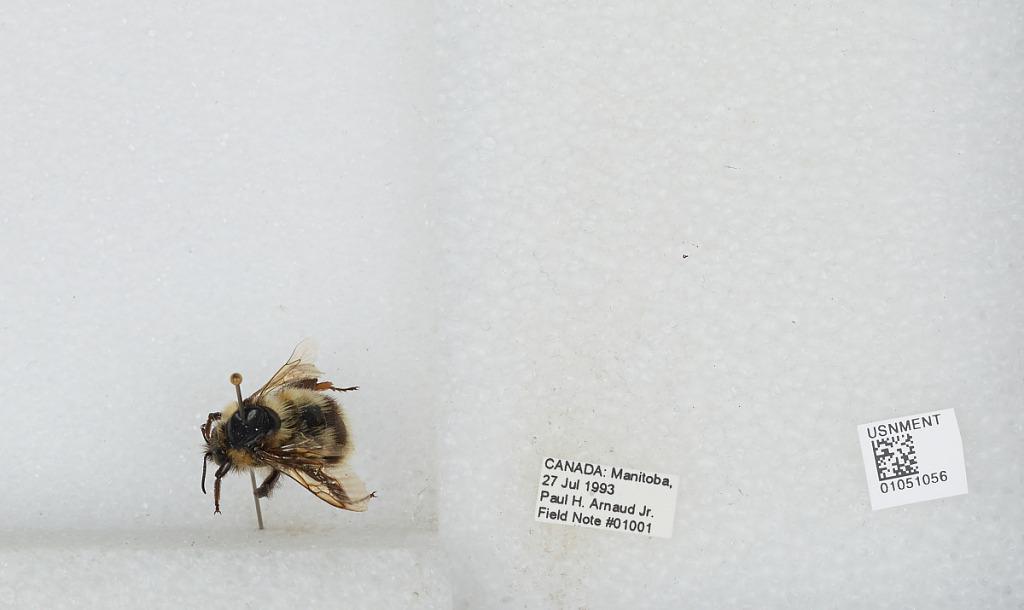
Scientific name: Bombus sp.
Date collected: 1993-7-27
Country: Canada
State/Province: Manitoba